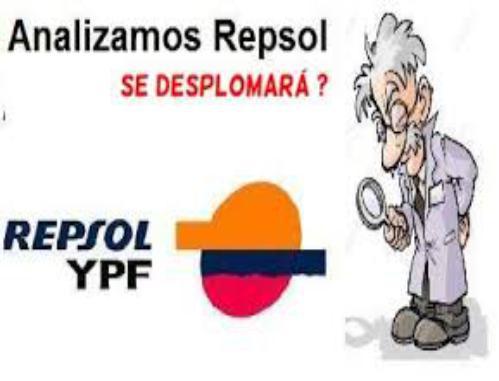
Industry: Others